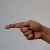
The image shows a hand gesture representing the letter 'G' in Indian Sign Language.